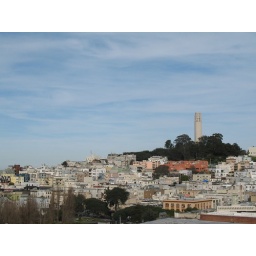
coit tower from the roof of my apt in north beach